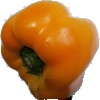
Label: yellow_pepper